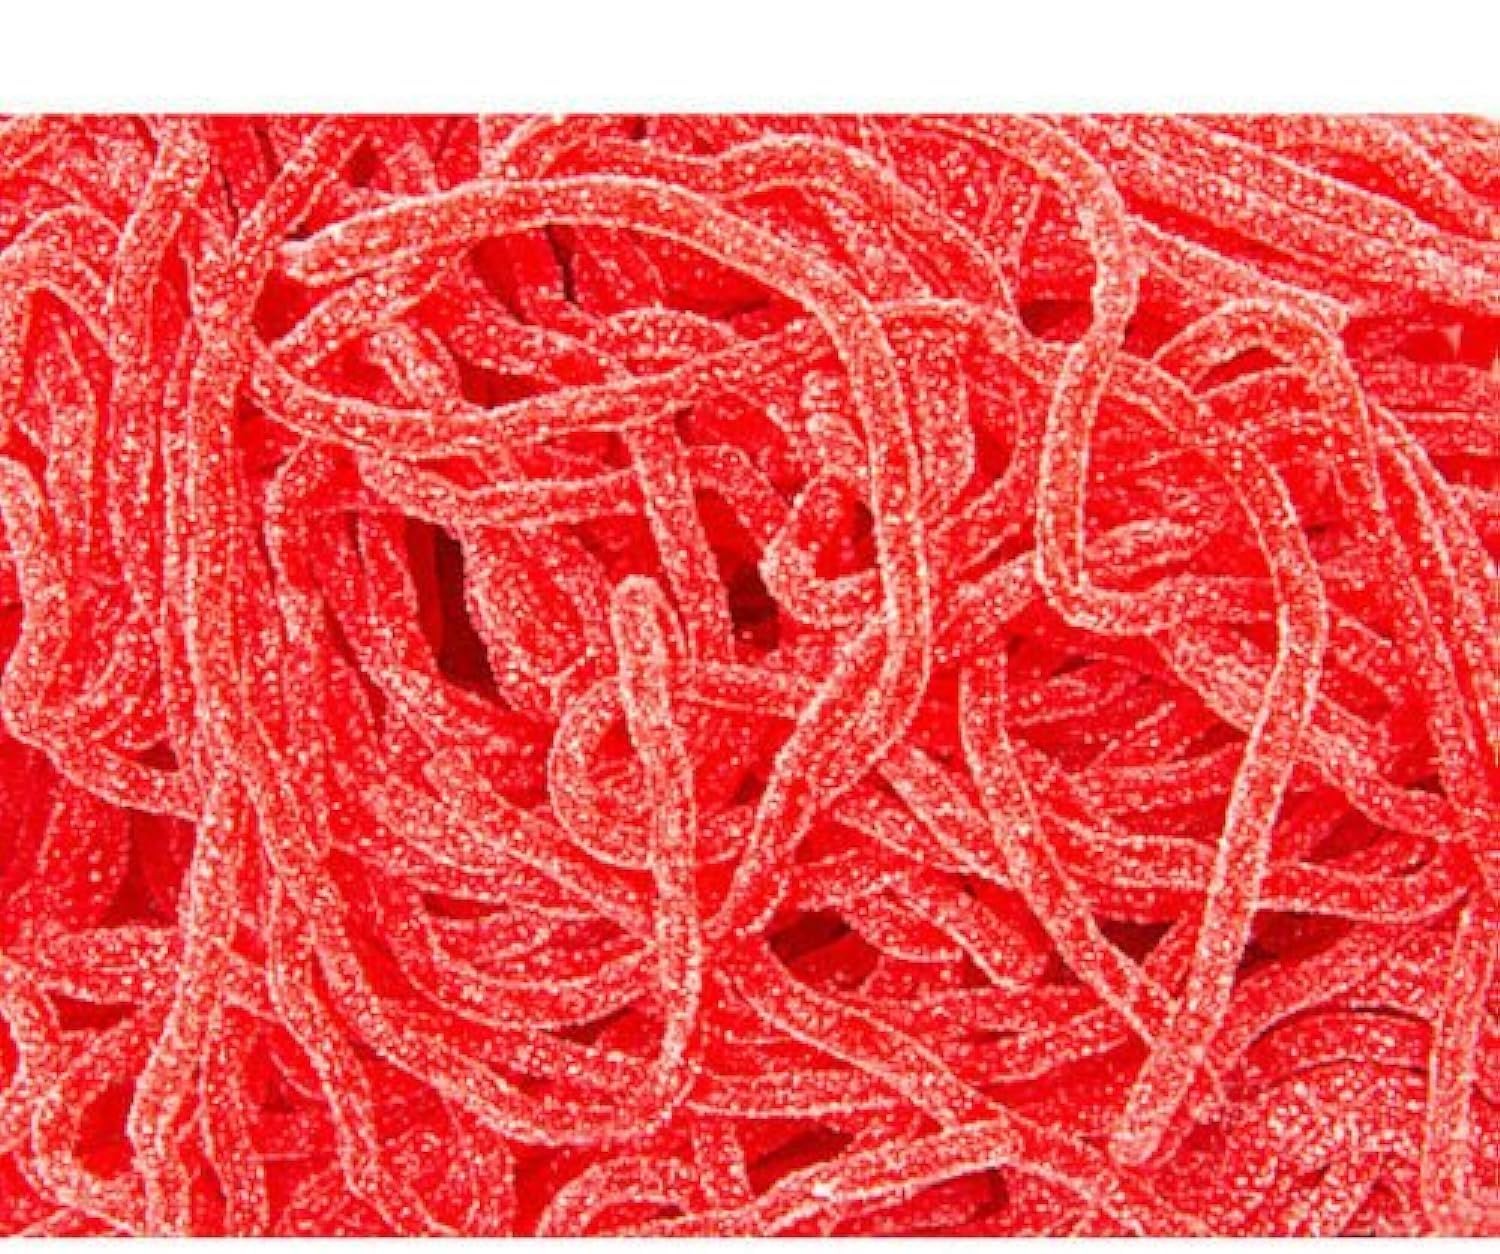
Item Name: Gerrit Verburg Gustaf's Sour Strawberry Laces, 2 Lb
Bullet Point 1: Licorice Sour Strawberry Laces by Gustaf's
Bullet Point 2: Succulent strawberry sour licorice straws that will make your mouth pucker with delight. Perfect for your favorite candy dish!
Bullet Point 3: There are approximately 50 laces per pound.
Bullet Point 4: Lace Length: 36 Inches
Value: 1.0
Unit: Count

Price: 17